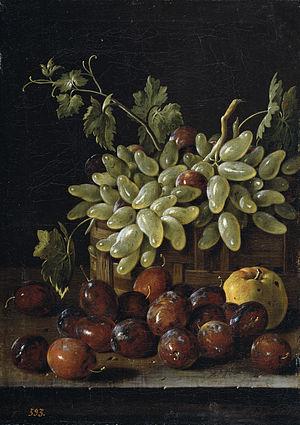
Luis Meléndez, né Luis Egidio Meléndez de Rivera Durazo y Santo Padre et également connu sous les noms Luis Egidio Meléndez, Luis Eugenio Meléndez ou Luis Eugidio Meléndez, né en 1716 à Naples et mort en 1780 à Madrid, est un peintre espagnol. Sa famille a longtemps vécu à Naples alors possession espagnole.